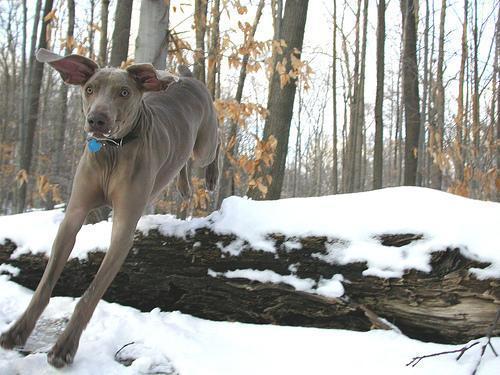
Weimaraner